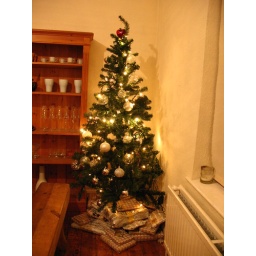
We are giving the dog a chance to see if he can contain his excitement with the presents under the tree